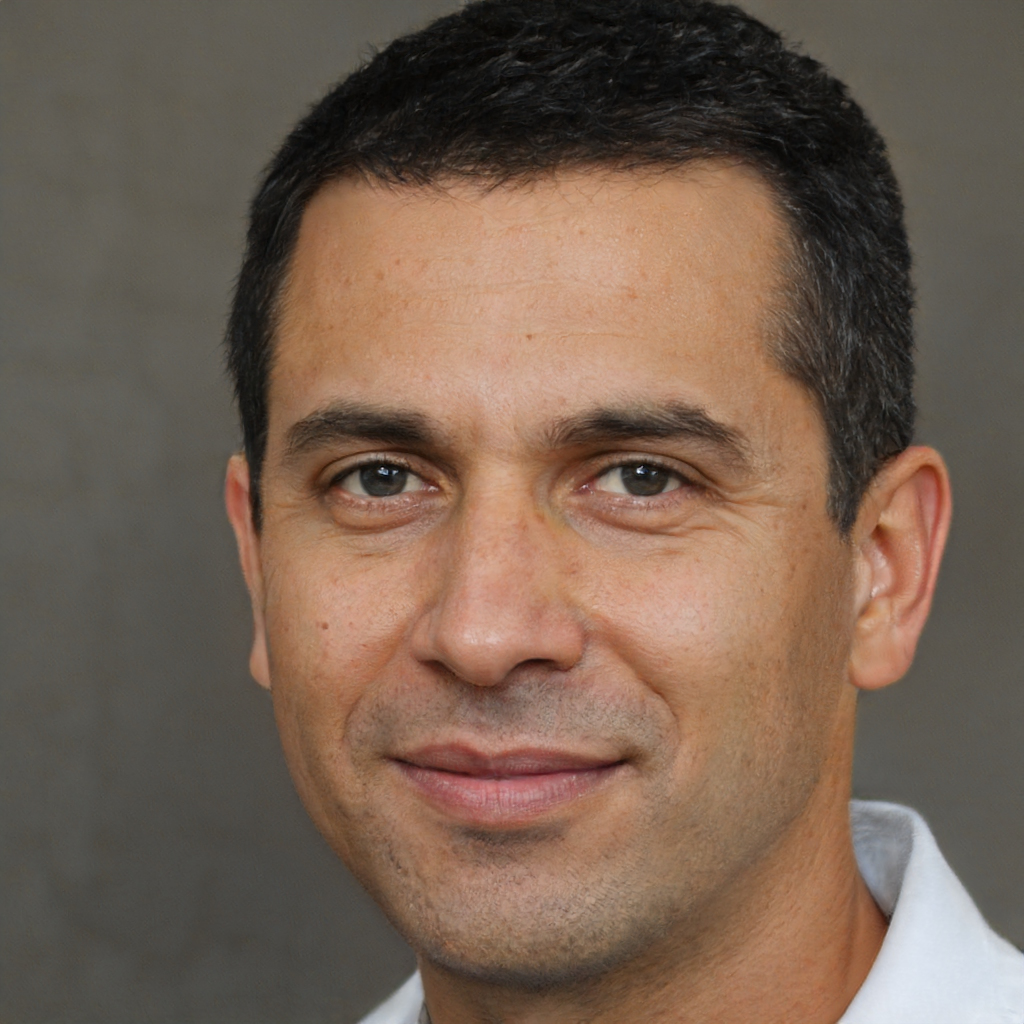
Gender: Male